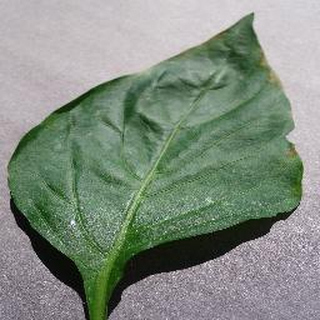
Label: healthy_bell_pepper